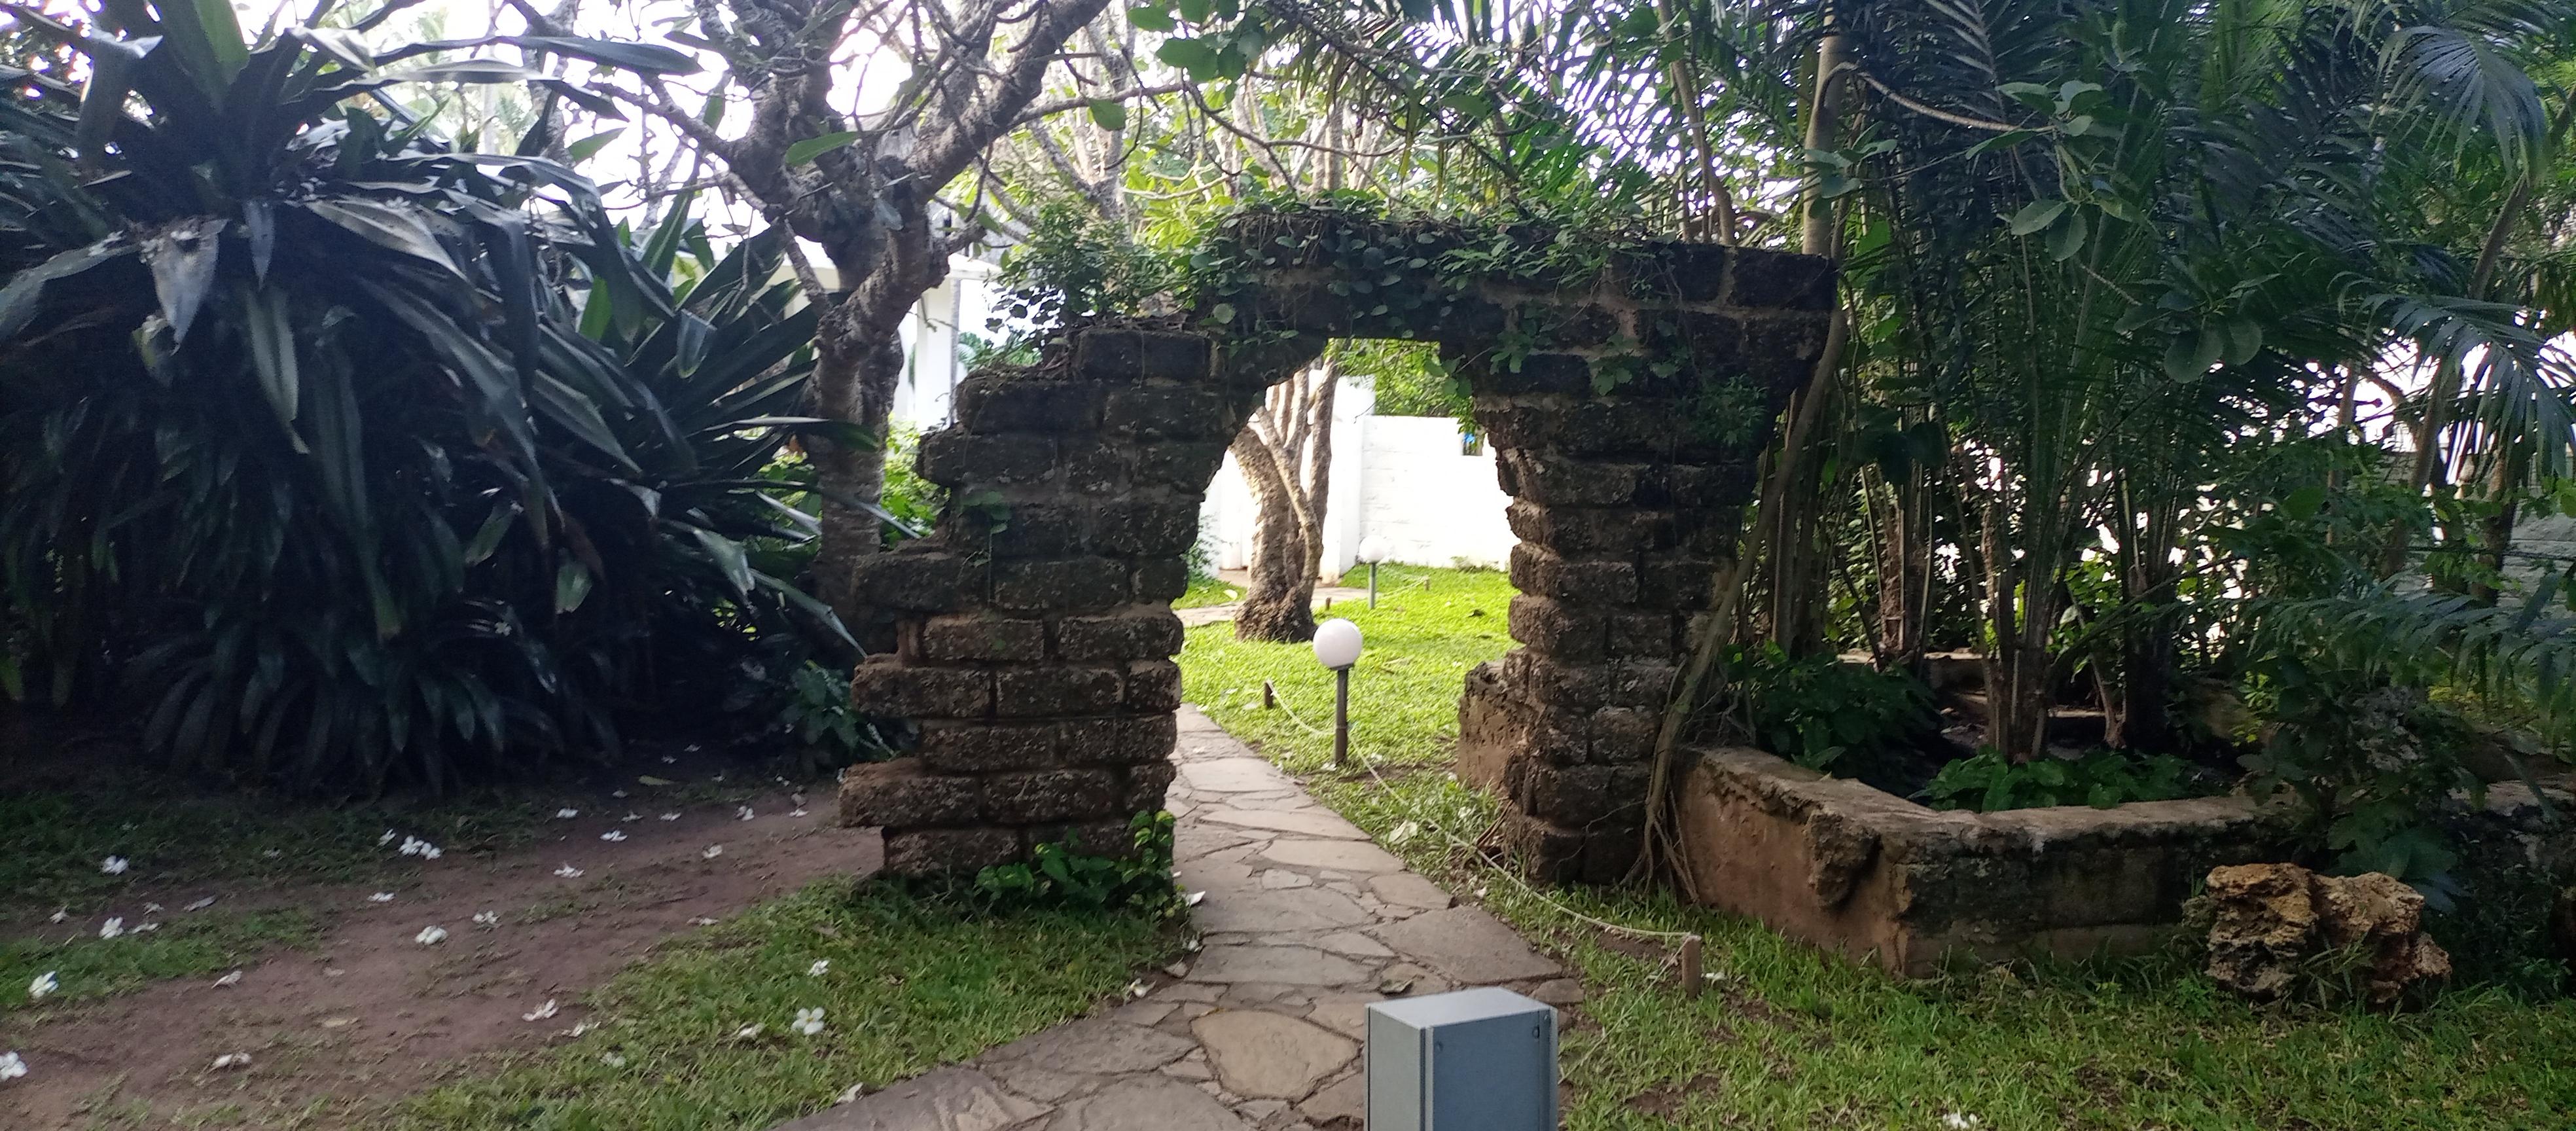
Kwenye mazingira yanayovutia, huku sakafu ikiwa imejengwa kutumia magalana. Kuna miti mingi ya kijani kibichi pamoja kuna mjengo uliojengwa kama malango makuuu, pia kuna taa yenye rangi nyeupe.